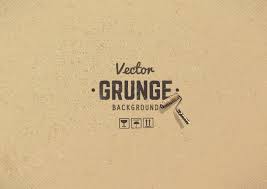
Waste category: cardboard